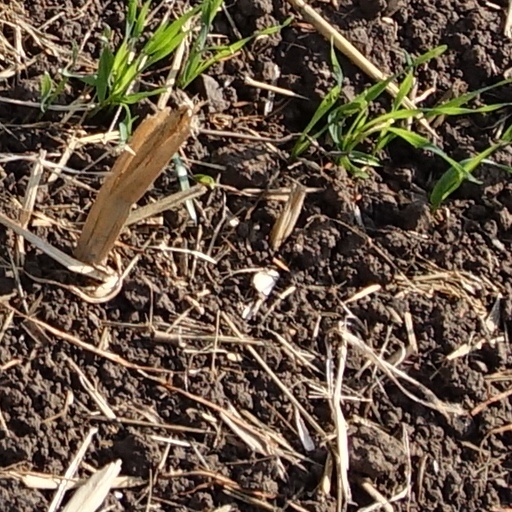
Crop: wheat